Epidermis

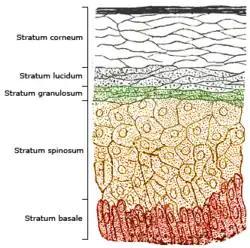
Schematic image showing a section of epidermis, with epidermal layers labeled

The epidermis is composed of four or five layers, depending on the skin region. Those layers from outermost to innermost are: